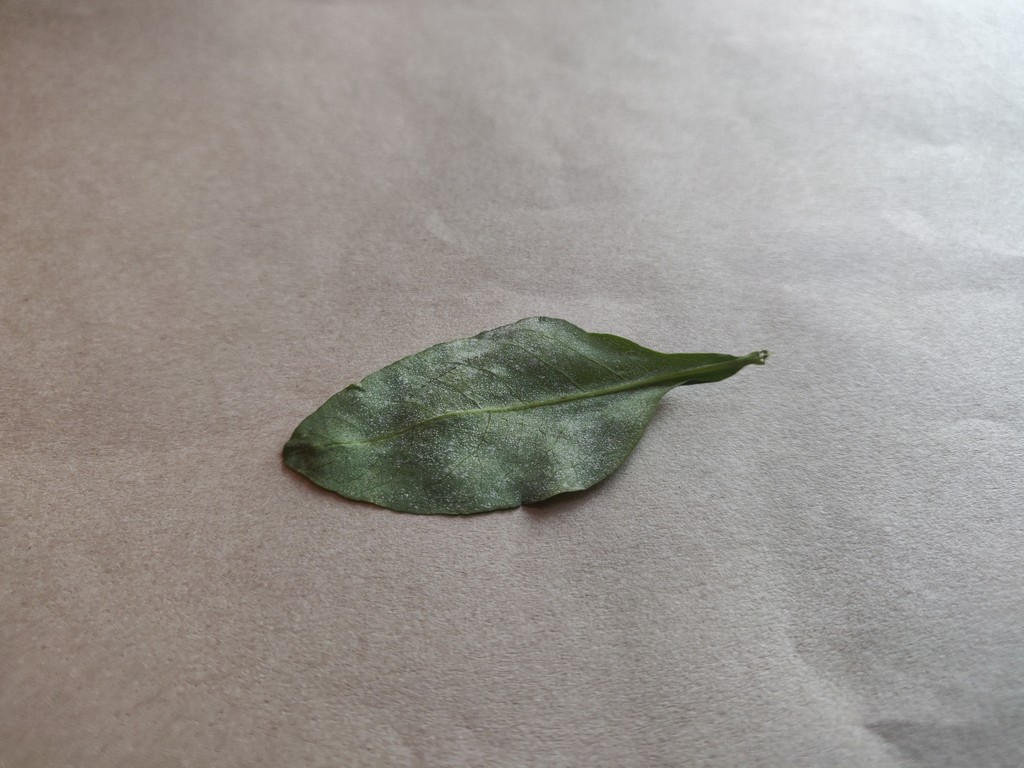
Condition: Unhealthy
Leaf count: single
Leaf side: back